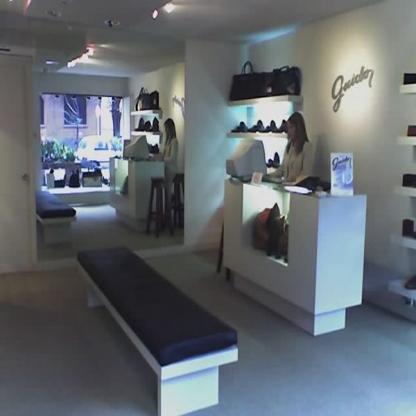
Scene: Indoor